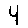
Label: 4